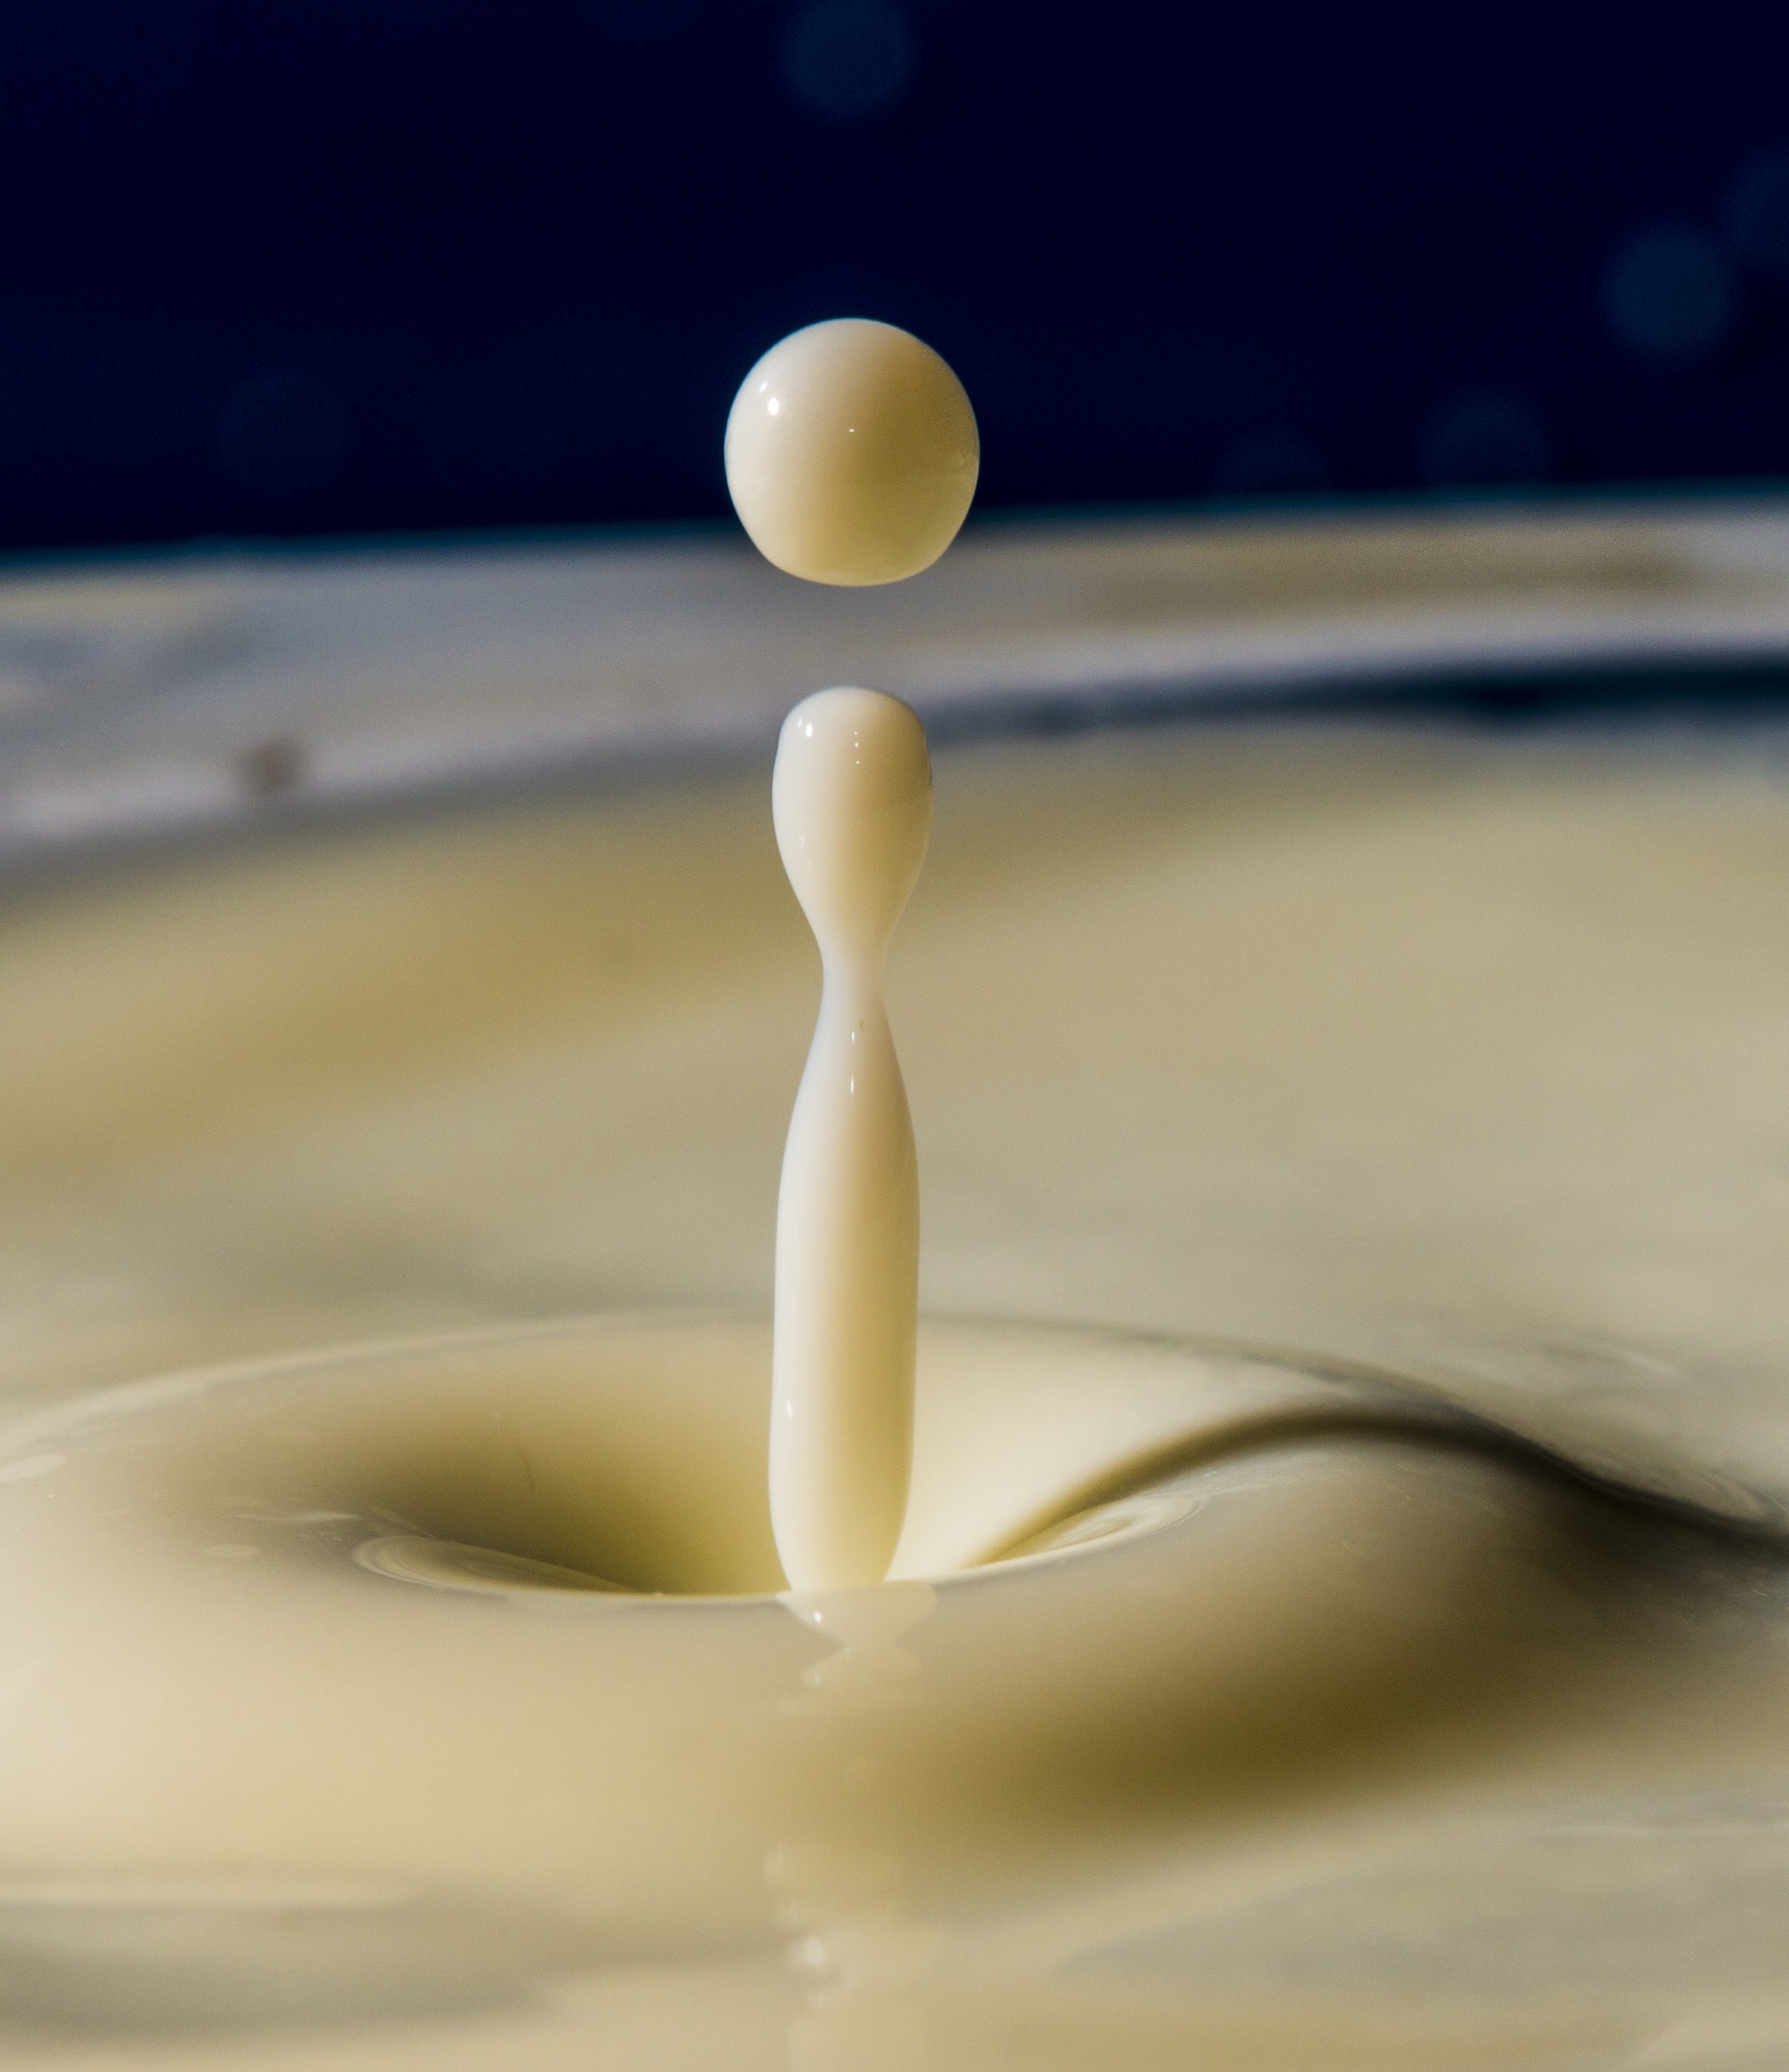
drop, splash, milk, dairy product, moment, macro photography, still life photography, stop time